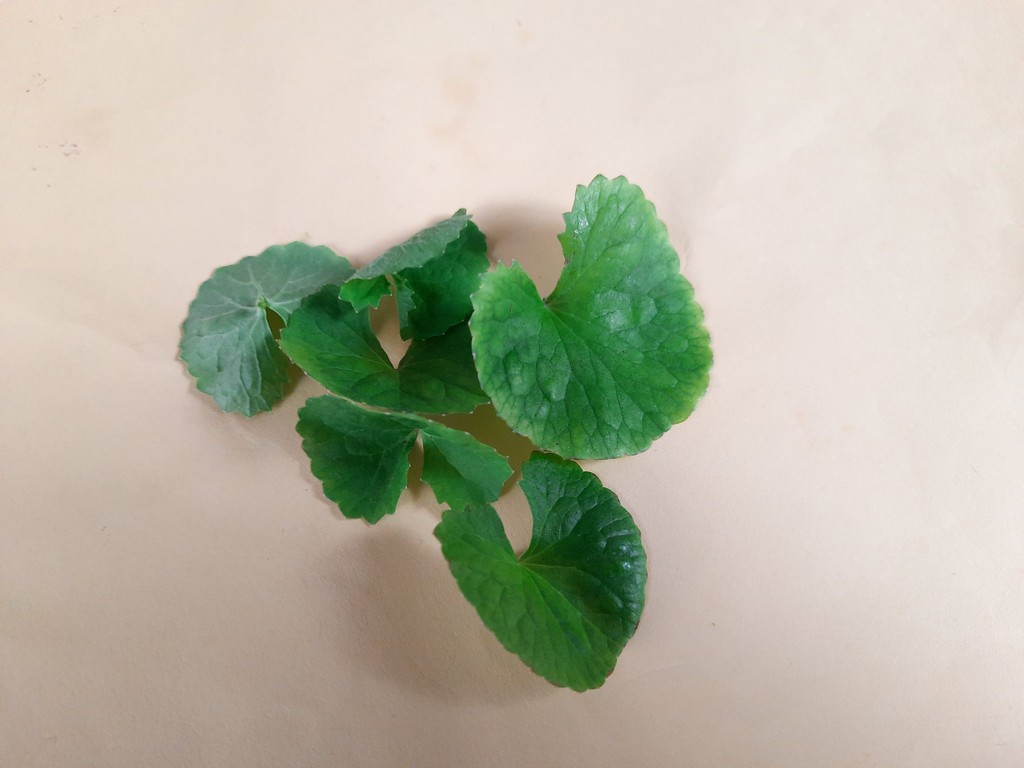
Label: Healthy